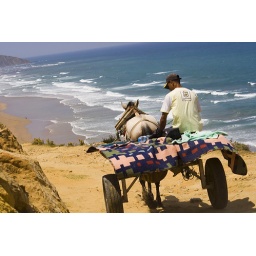
Trip by horse carriages-Paradise beach